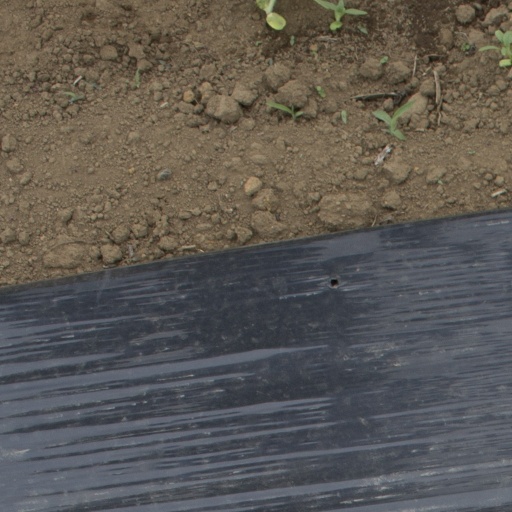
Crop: Jerusalem artichoke